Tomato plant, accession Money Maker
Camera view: horizontal (90 deg, fisheye); turntable rotation: 300 degrees
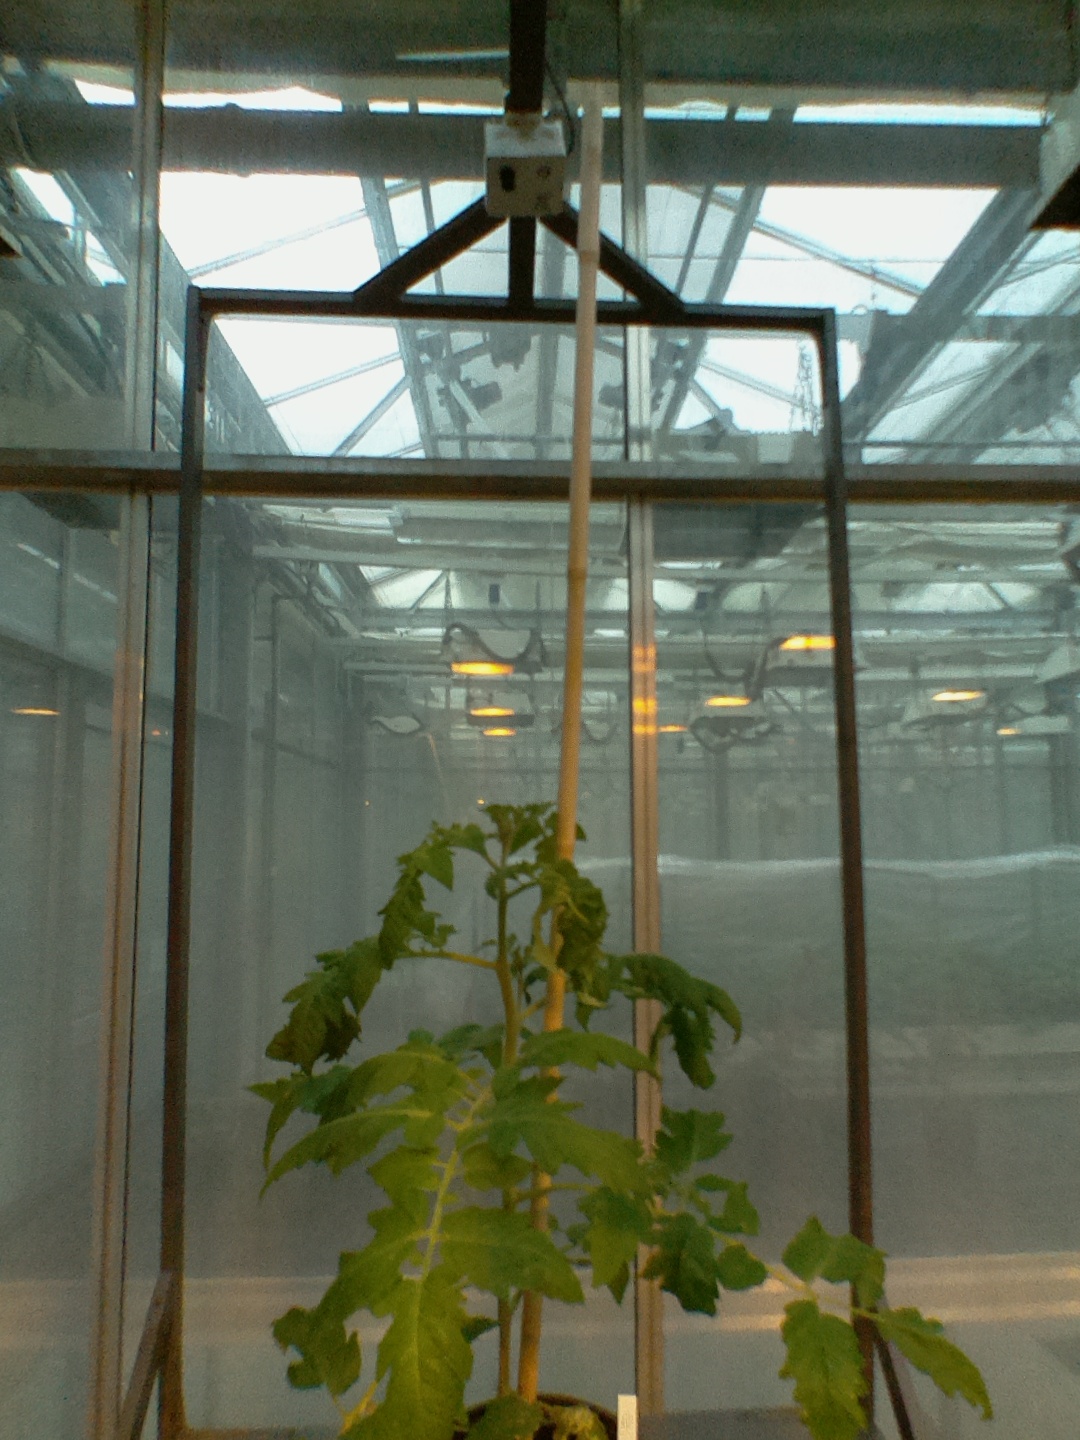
BBCH growth stage 53: 3 inflorescences visible